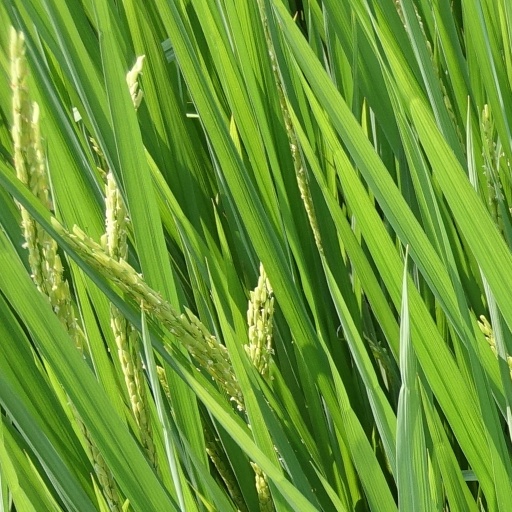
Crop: rice